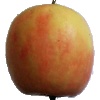
Label: Apple Pink Lady 1